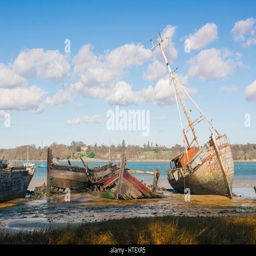
landscape , abandoned sailing boats left to decay along the banks near the village